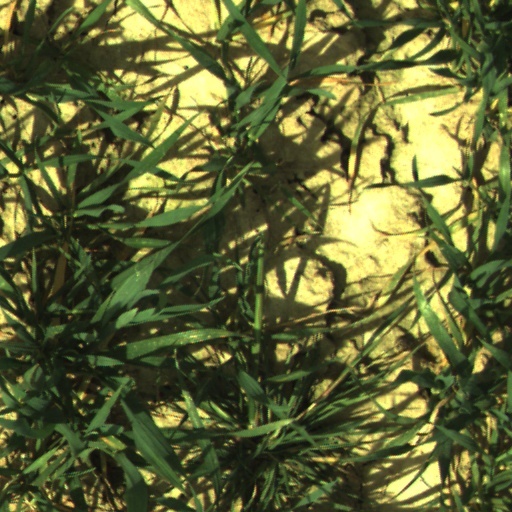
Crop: wheat